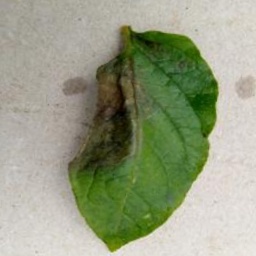
Etiqueta: Late Blight